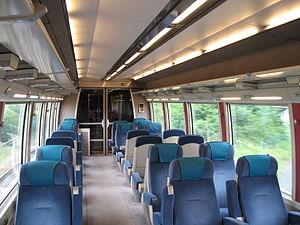
Les X 72500 sont des autorails thermiques, également appelés « X TER » et surnommés « aspirateurs ». Ils assurent des services TER et Intercités, le plus souvent sur des lignes non électrifiées. Ils succèdent aux rames à grand parcours 1.